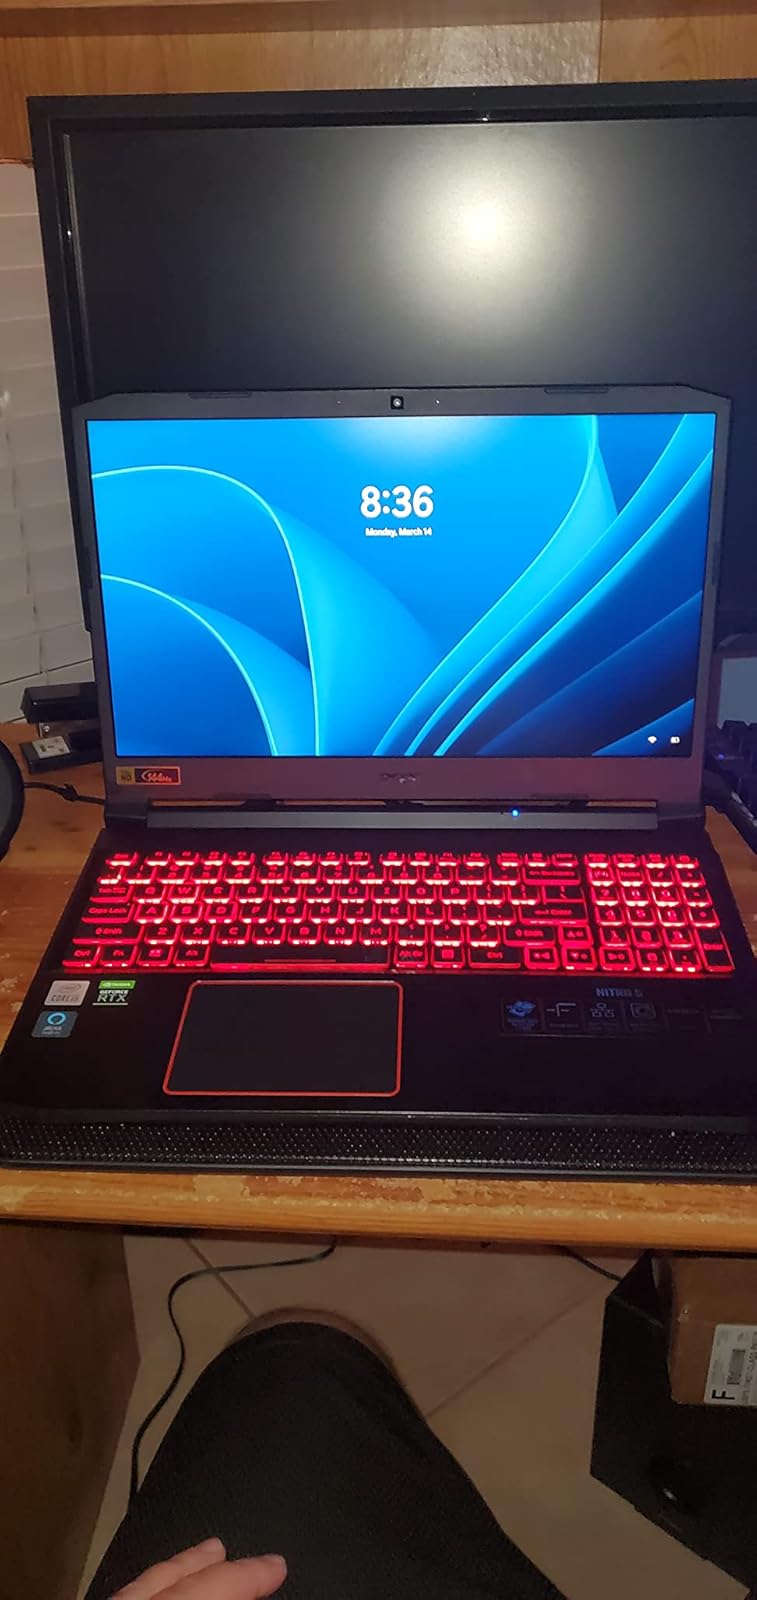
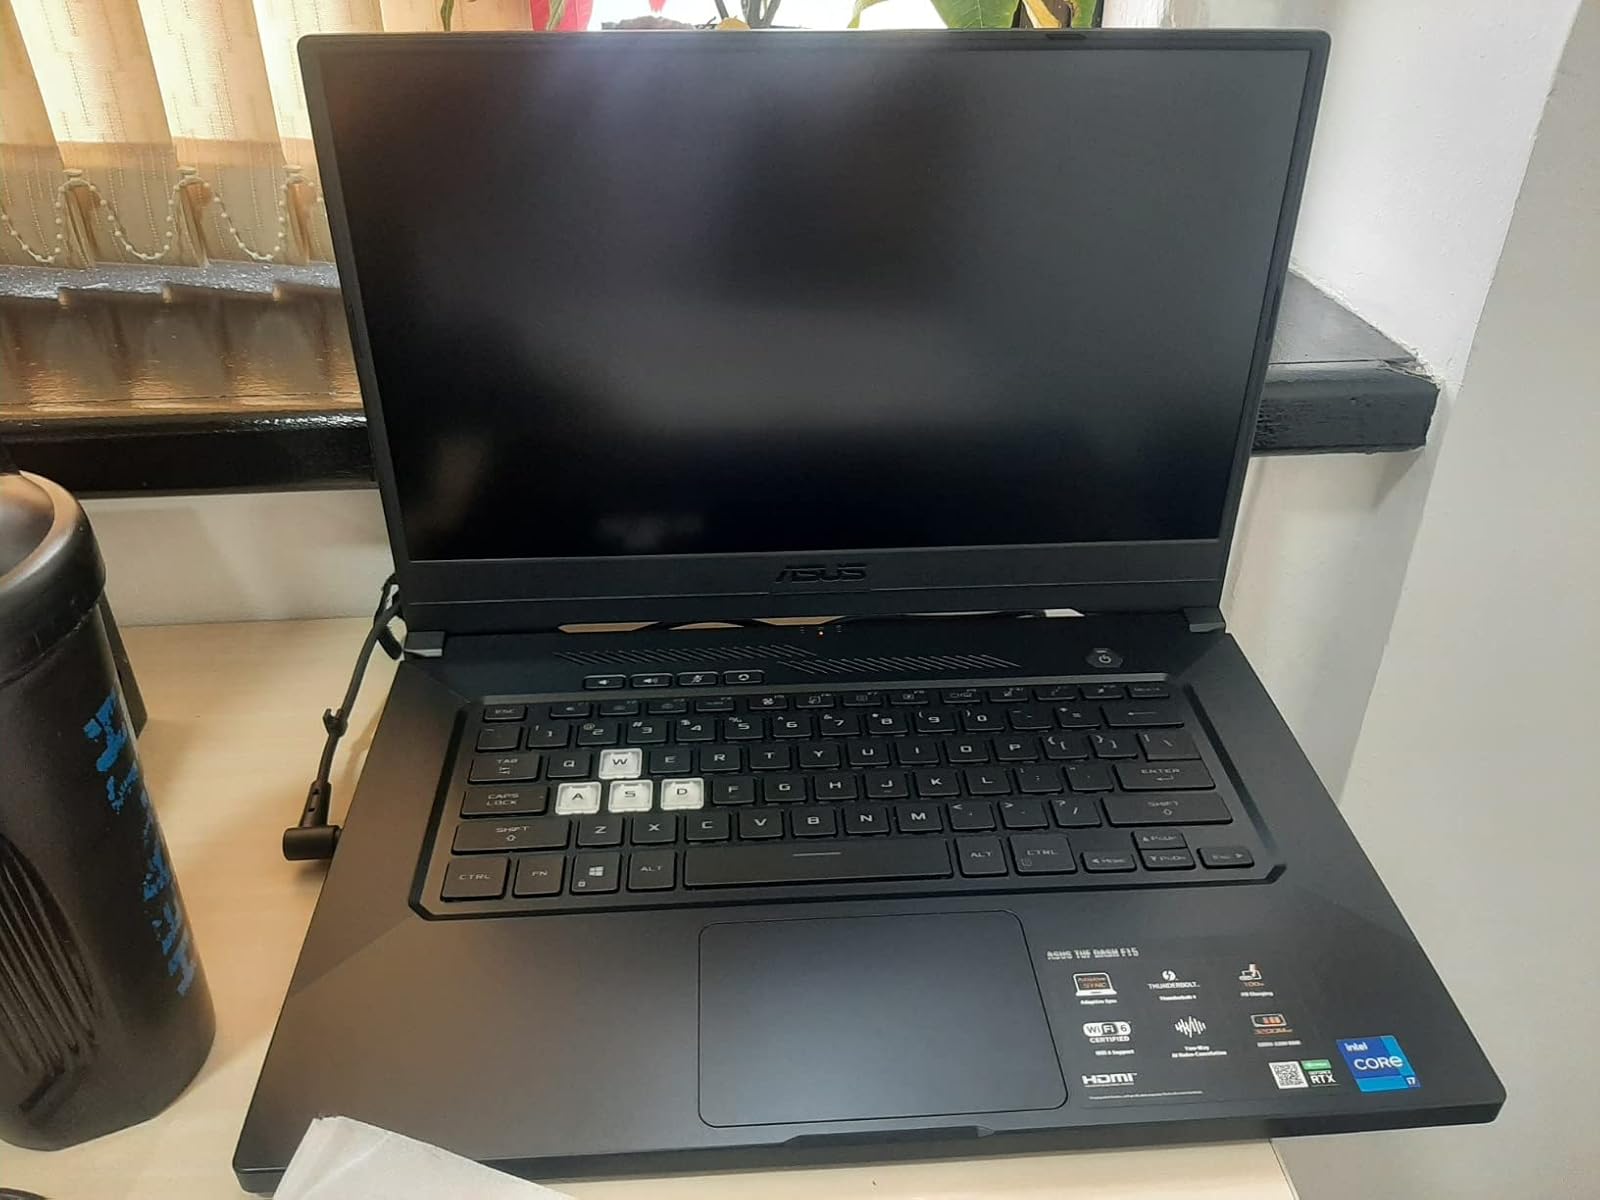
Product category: laptop
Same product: no